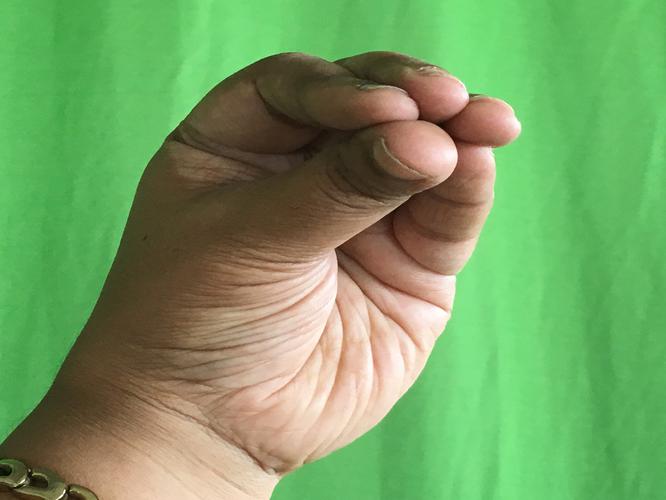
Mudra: Mukulam
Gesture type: single_hand